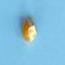
Maize quality: Bad